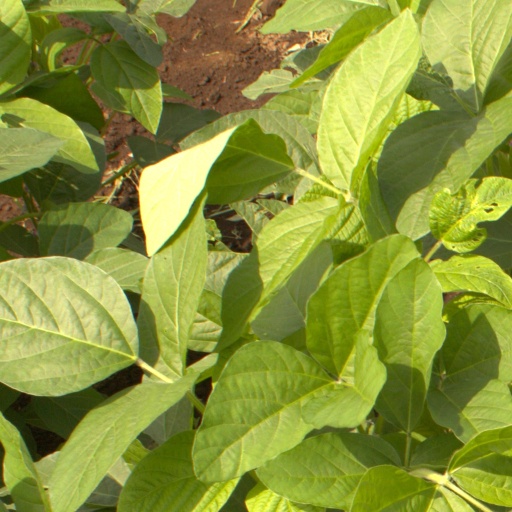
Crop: soybean